Venezuelan refugee crisis

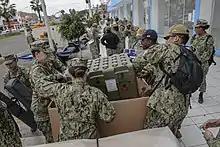
US Navy sailors unload medical supplies in Callao, Peru to aid medical systems with the increased burden of attending for Venezuelan migrants in 2019

The Venezuelan population in Mexico increased from 2,823 in 2000 to 10,063 in 2010, a 357 percent increase in Venezuelan-born people living in Mexico. Mexico granted 975 Venezuelans permanent identification cards in the first five months of 2014, double the number of ID cards issued in 2013. The Mexican government claims that 47,000 Venezuelans currently reside in Mexico.